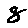
Label: 8